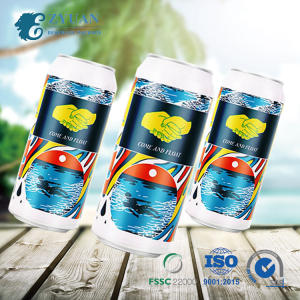
Label: metal